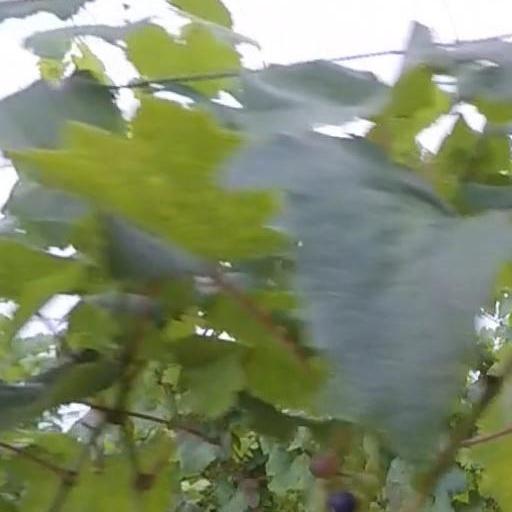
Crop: grape